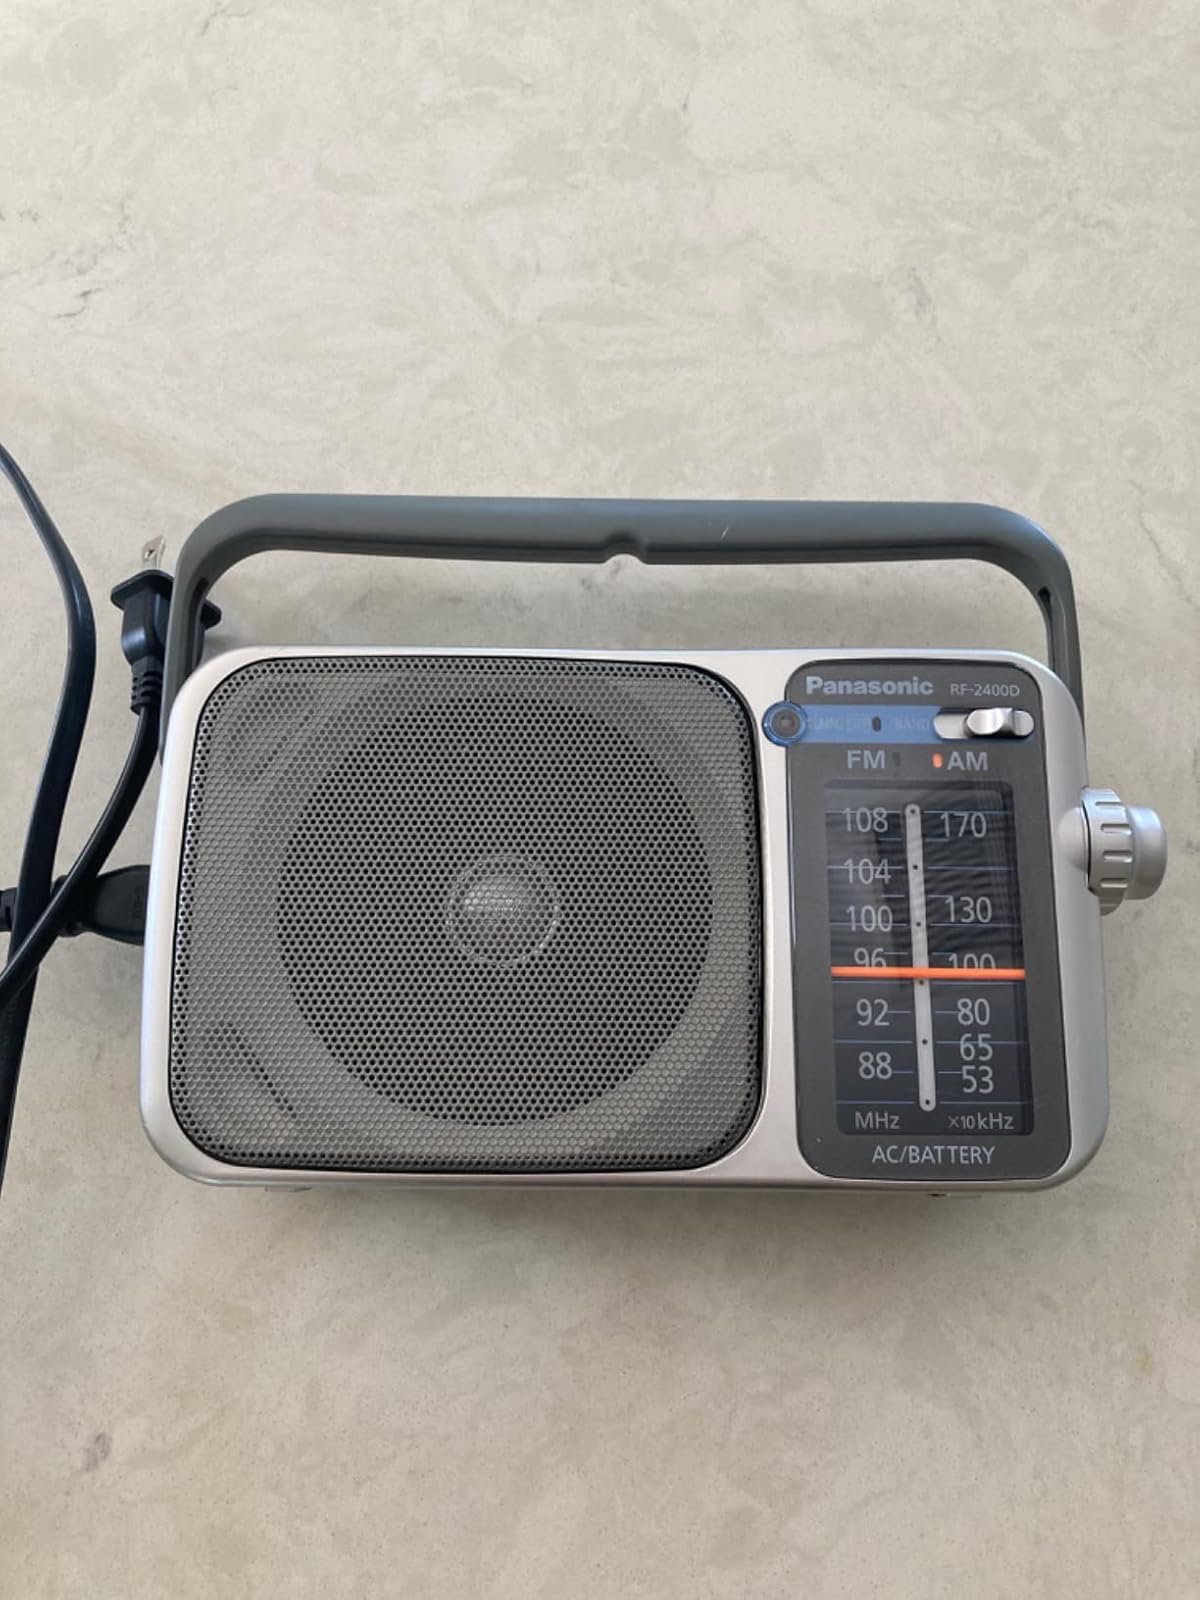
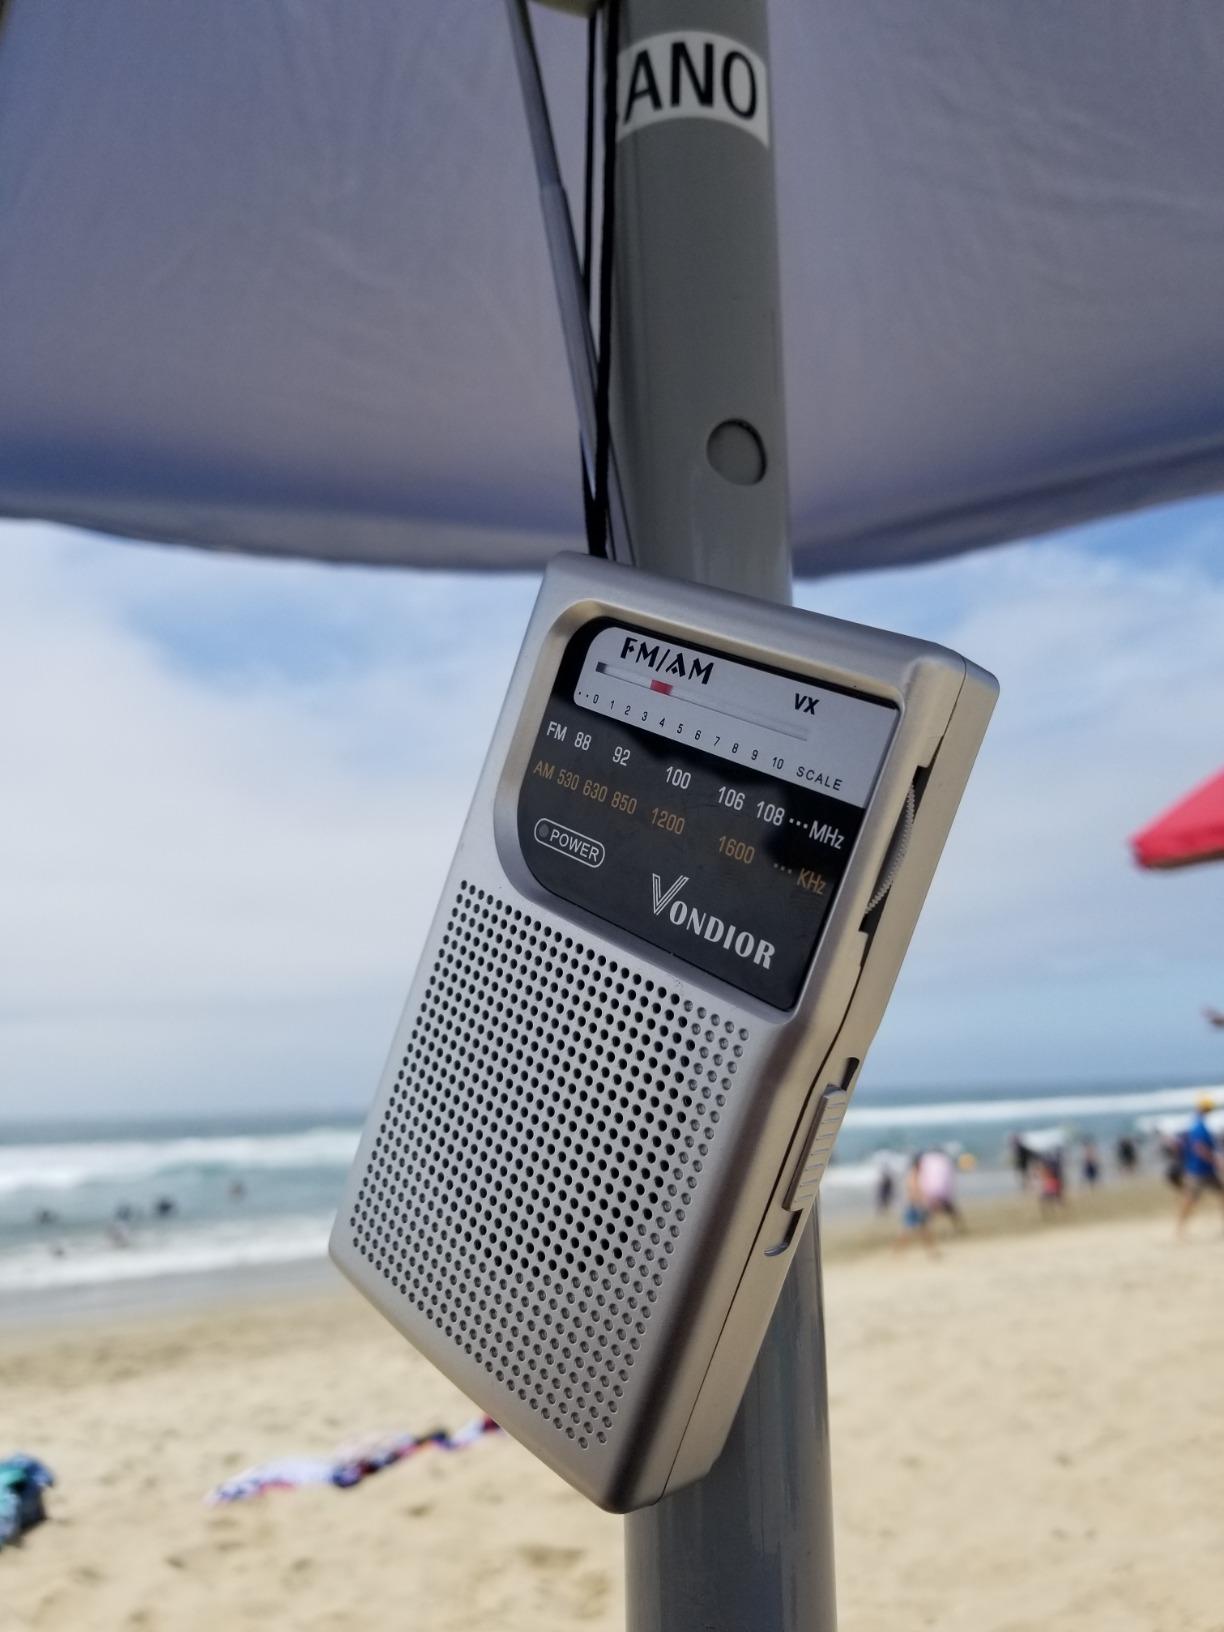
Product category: radio
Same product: no